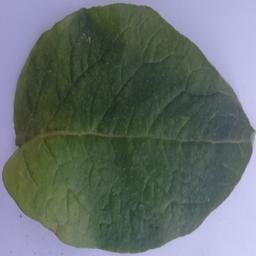
Etiqueta: Sana